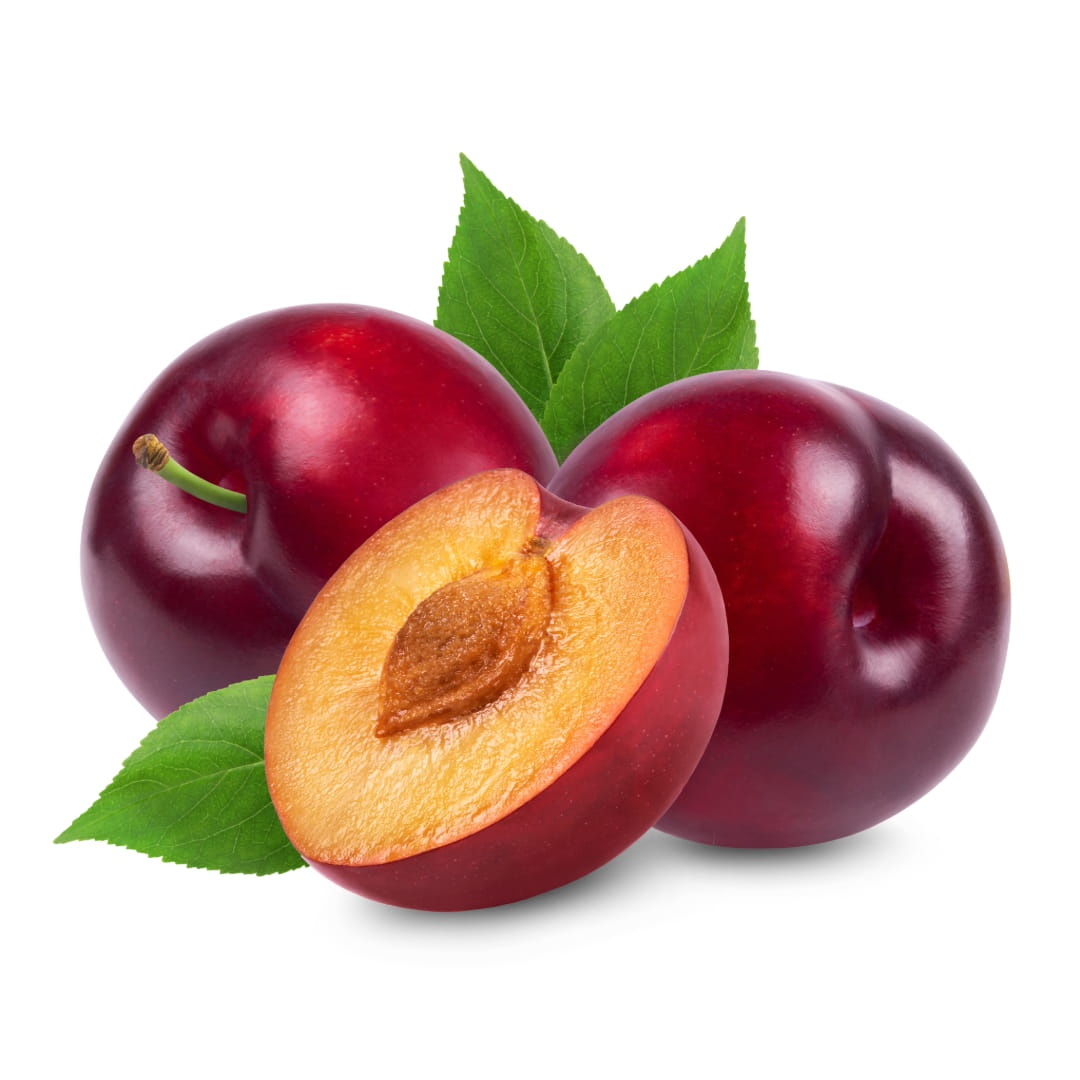
Sliwka czerwona - na sztuki. 4,80 zl/szt.
Opis Śliwka czerwona to odmiana śliwki znana i ceniona za swoją wyjątkową słodycz, soczystość i aromat. Jej skórka ma intensywny, czerwono-fioletowy kolor, który przyciąga wzrok, a wnętrze skrywa złocisty, delikatny miąższ o aksamitnej konsystencji. Świetnie smakuje na surowo, ale również sprawdza się jako składnik wielu przetworów, takich jak dżemy, konfitury, czy kompoty, oraz jako dodatek do ciast i deserów. Pod względem wartości odżywczych, śliwki czerwone są bogate w witaminy A, C i K oraz minerały takie jak potas, magnez i wapń. Dzięki zawartości błonnika wspierają procesy trawienne, a obecność antyoksydantów, takich jak polifenole, pomaga organizmowi zwalczać wolne rodniki. Ze względu na niski indeks glikemiczny są odpowiednie również dla osób dbających o poziom cukru we krwi. Śliwki można dodawać do sałatek owocowych, koktajli, ciast, a także suszyć lub mrozić, aby cieszyć się ich smakiem przez cały rok. Doskonale smakują również jako dodatek do mięs, tworząc ciekawe kontrasty smakowe w potrawach wytrawnych. Ta odmiana śliwek to doskonały wybór zarówno do codziennego spożycia, jak i do kulinarnych eksperymentów – zachwyca nie tylko smakiem, ale i bogatym profilem odżywczym.
Brand: Tylko Polskie
Category: Food, Beverages & Tobacco > Food Items > Fruits & Vegetables > Fresh & Frozen Fruits > Stone Fruits > Plums